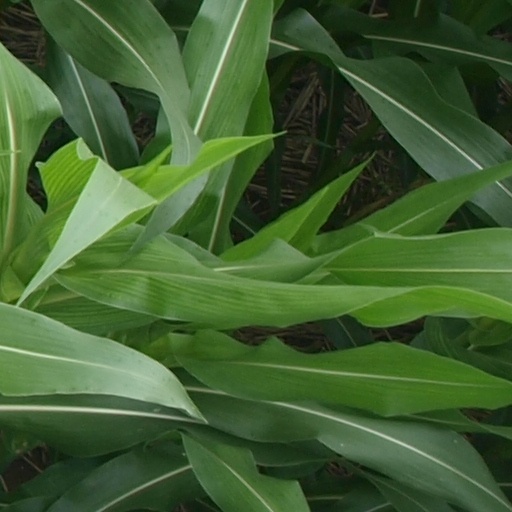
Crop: maize; corn